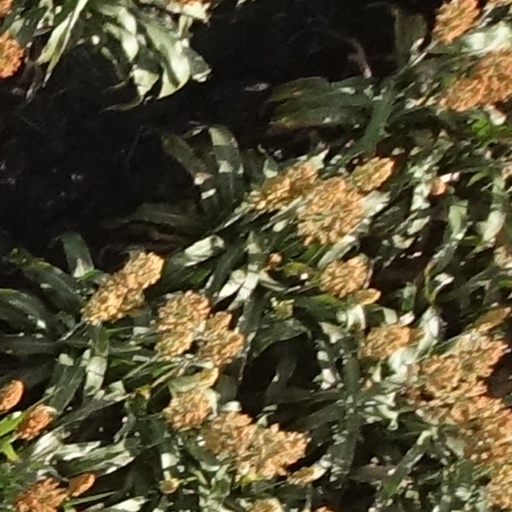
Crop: sorghum